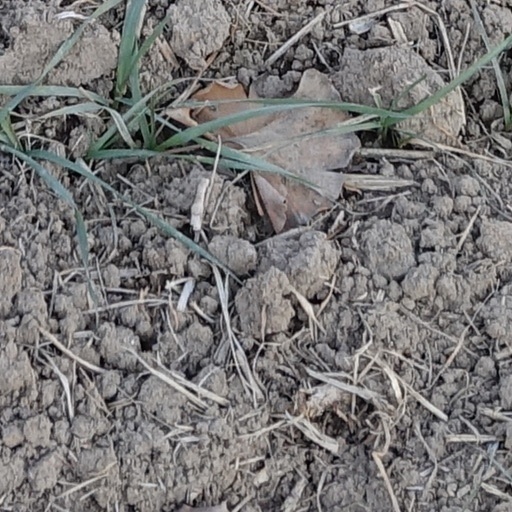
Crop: wheat